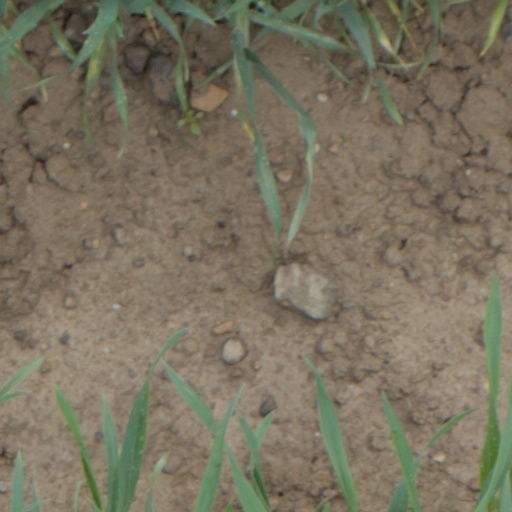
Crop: wheat